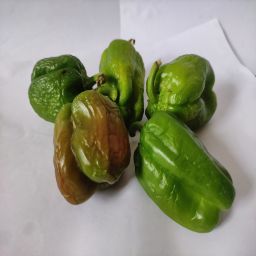
Crop: Bell Pepper
Quality: Ripe